2022 U.S. Senior Women's Open

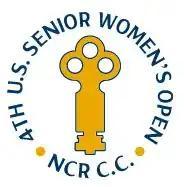

The 2022 U.S. Senior Women's Open took place August 25–28 at NCR Country Club in Dayton, Ohio, and was the fourth U.S. Senior Women's Open. It was a professional golf tournament organized by the United States Golf Association, open to women over 50 years of age.